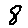
Label: 8